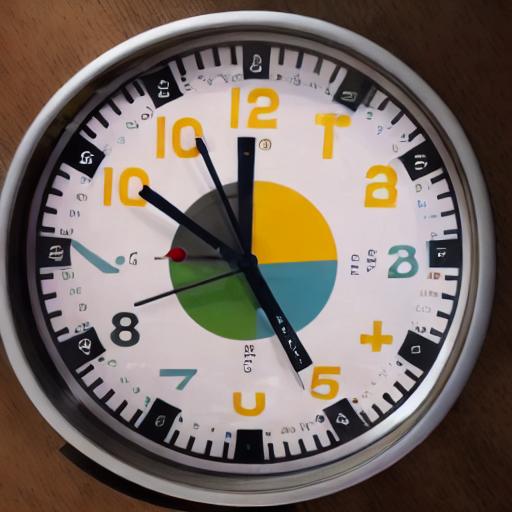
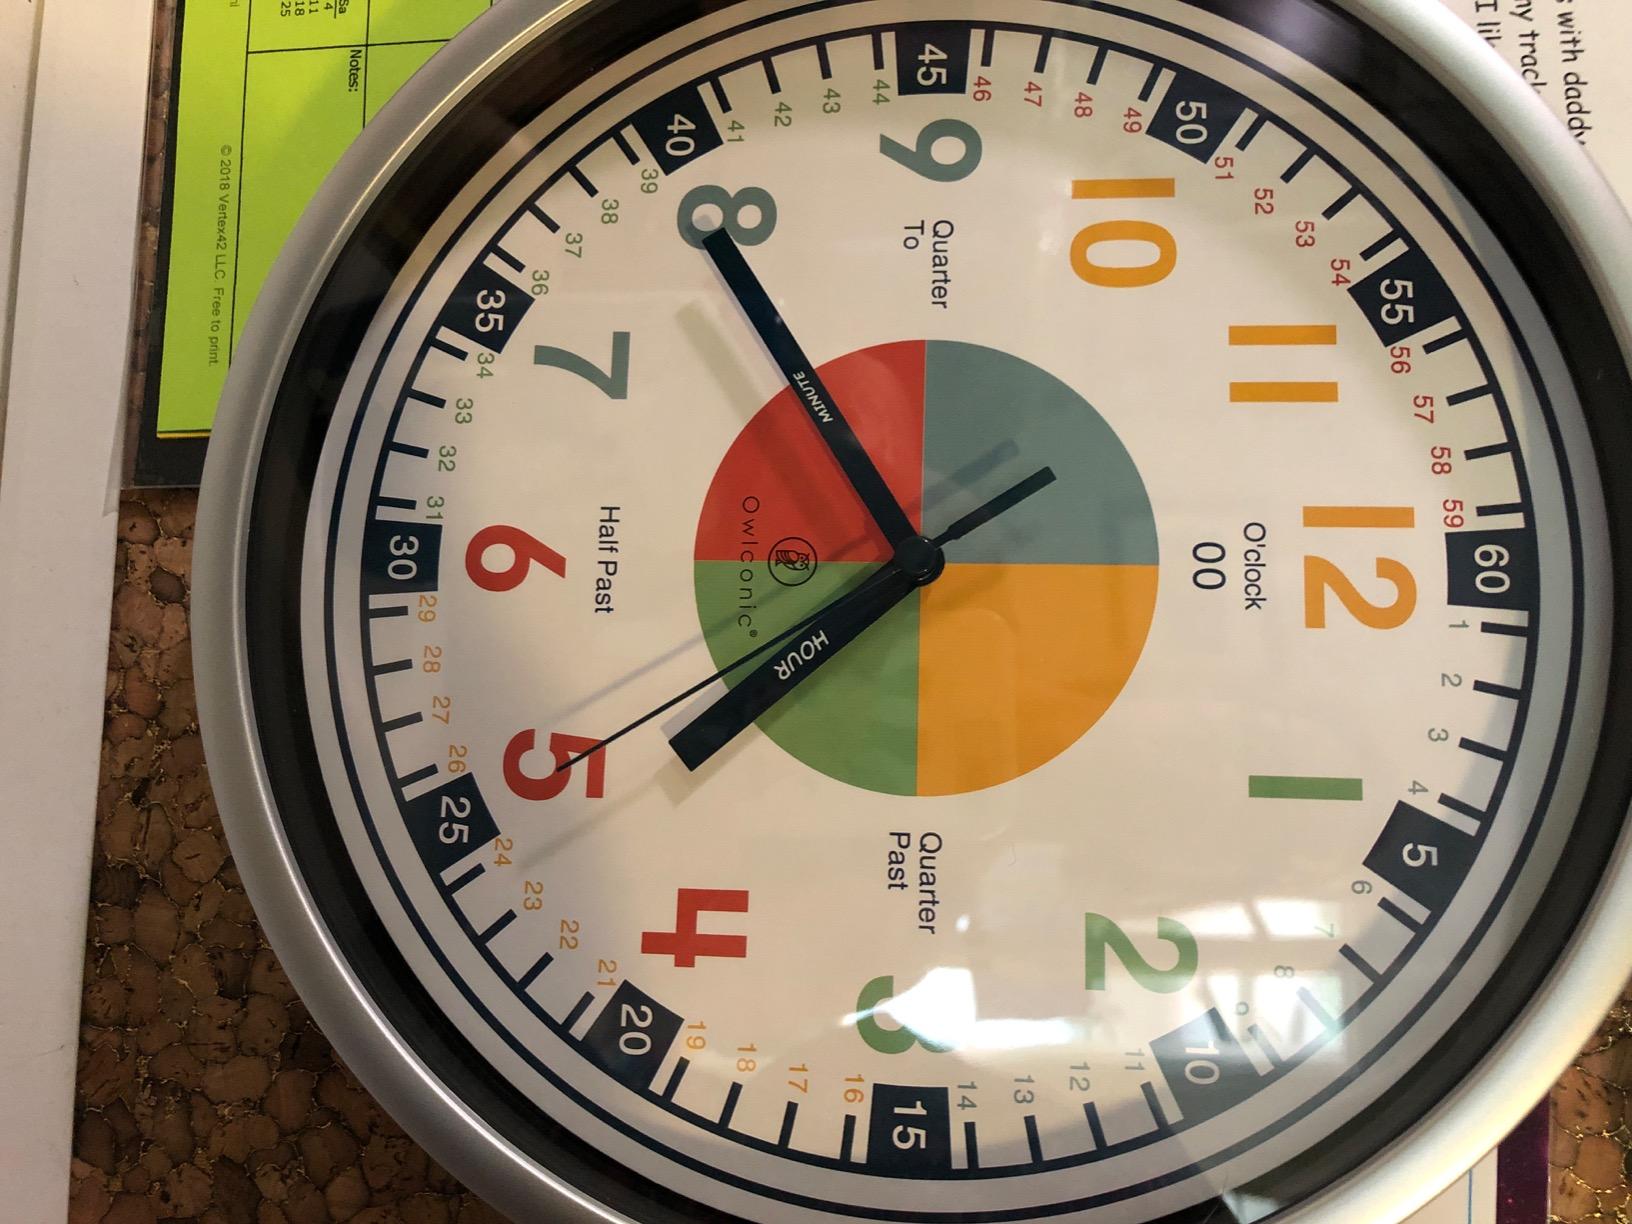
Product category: clock
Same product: no